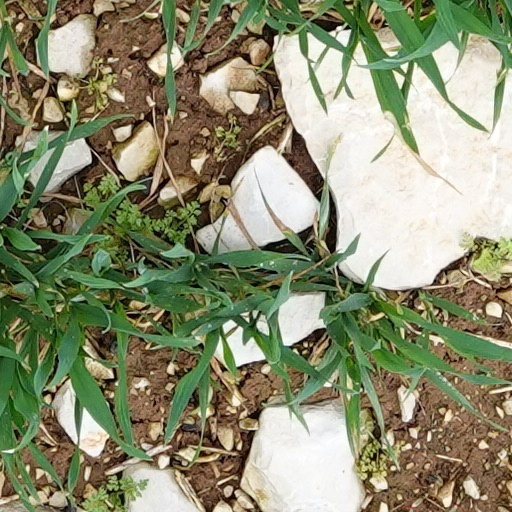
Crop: wheat